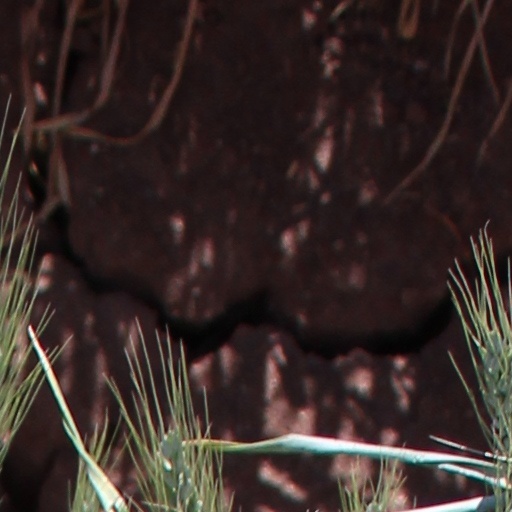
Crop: wheat